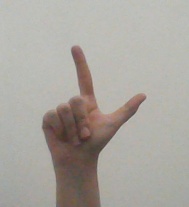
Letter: laam